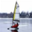
Label: ship